Walterclough Hall

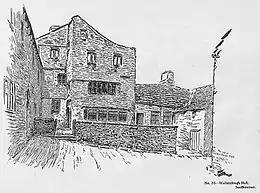
Walterclough Hall by Arthur Comfort 1913

Walterclough Hall, sometimes known as Water Clough Hall or Upper Walterclough, lies in the Walterclough Valley south-east of Halifax and north-east of the village of Southowram in the West Riding of Yorkshire, alongside the Red Beck.